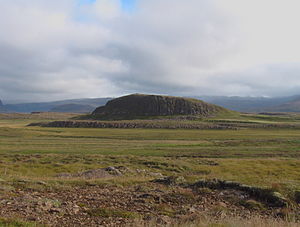
Eyrbyggja Saga / Synopsis
Nutidens Helgafell
Eyrbyggja Saga er en af de islandske sagaer; dens titel kan oversættes som Sagaen om beboerne på Øre. Den er nedskrevet af en anonym forfatter, der beskriver en langvarig fejde mellem Snorre Goði og Arnkel Goði–to stærke høvdinge i de norrøne samfund, der bosatte sig på Island. Titlen er en smule misvisende, da fortællingen også beskæftiger sig med klanerne fra Þórsnes og Alptafjörðr på Island. De mest centrale karakterer er Snorre Þorgrímsson, der er benævnt som Snorre goði. Snorre var nevø af helten, der figurerede i Gísla saga og har også en fremtrædende plads i Njáls saga og Laxdœla saga. Et andet af Eyrbyggja Saga's hovedmotiver er at berette om nogle enkelte, vigtige familiers bosættelse på Island, navnlig rundt omkring på Snæfellsnes-halvøen.